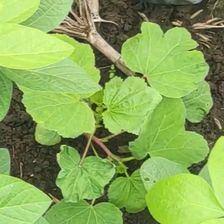
Weed species: Little_Mallow(Malva parviflora)